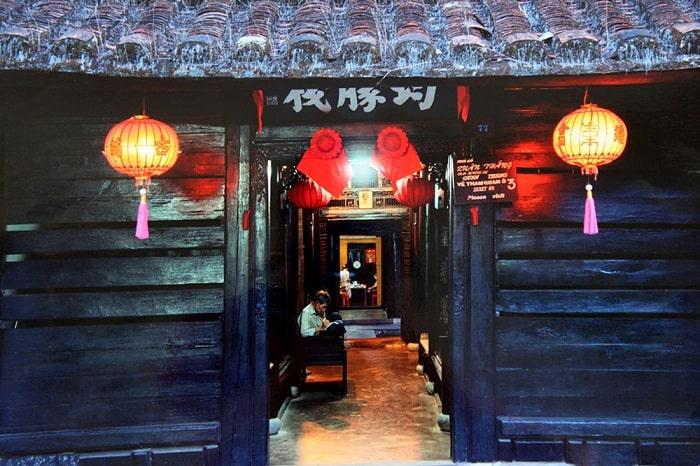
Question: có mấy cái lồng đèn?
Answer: có bốn cái lồng đèn